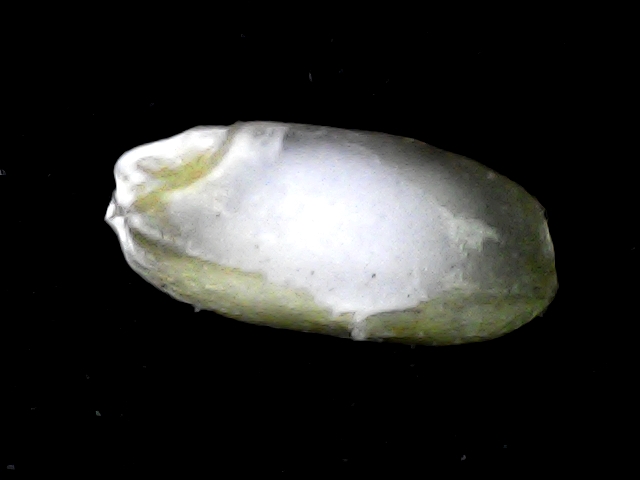
Rice variety: BD76